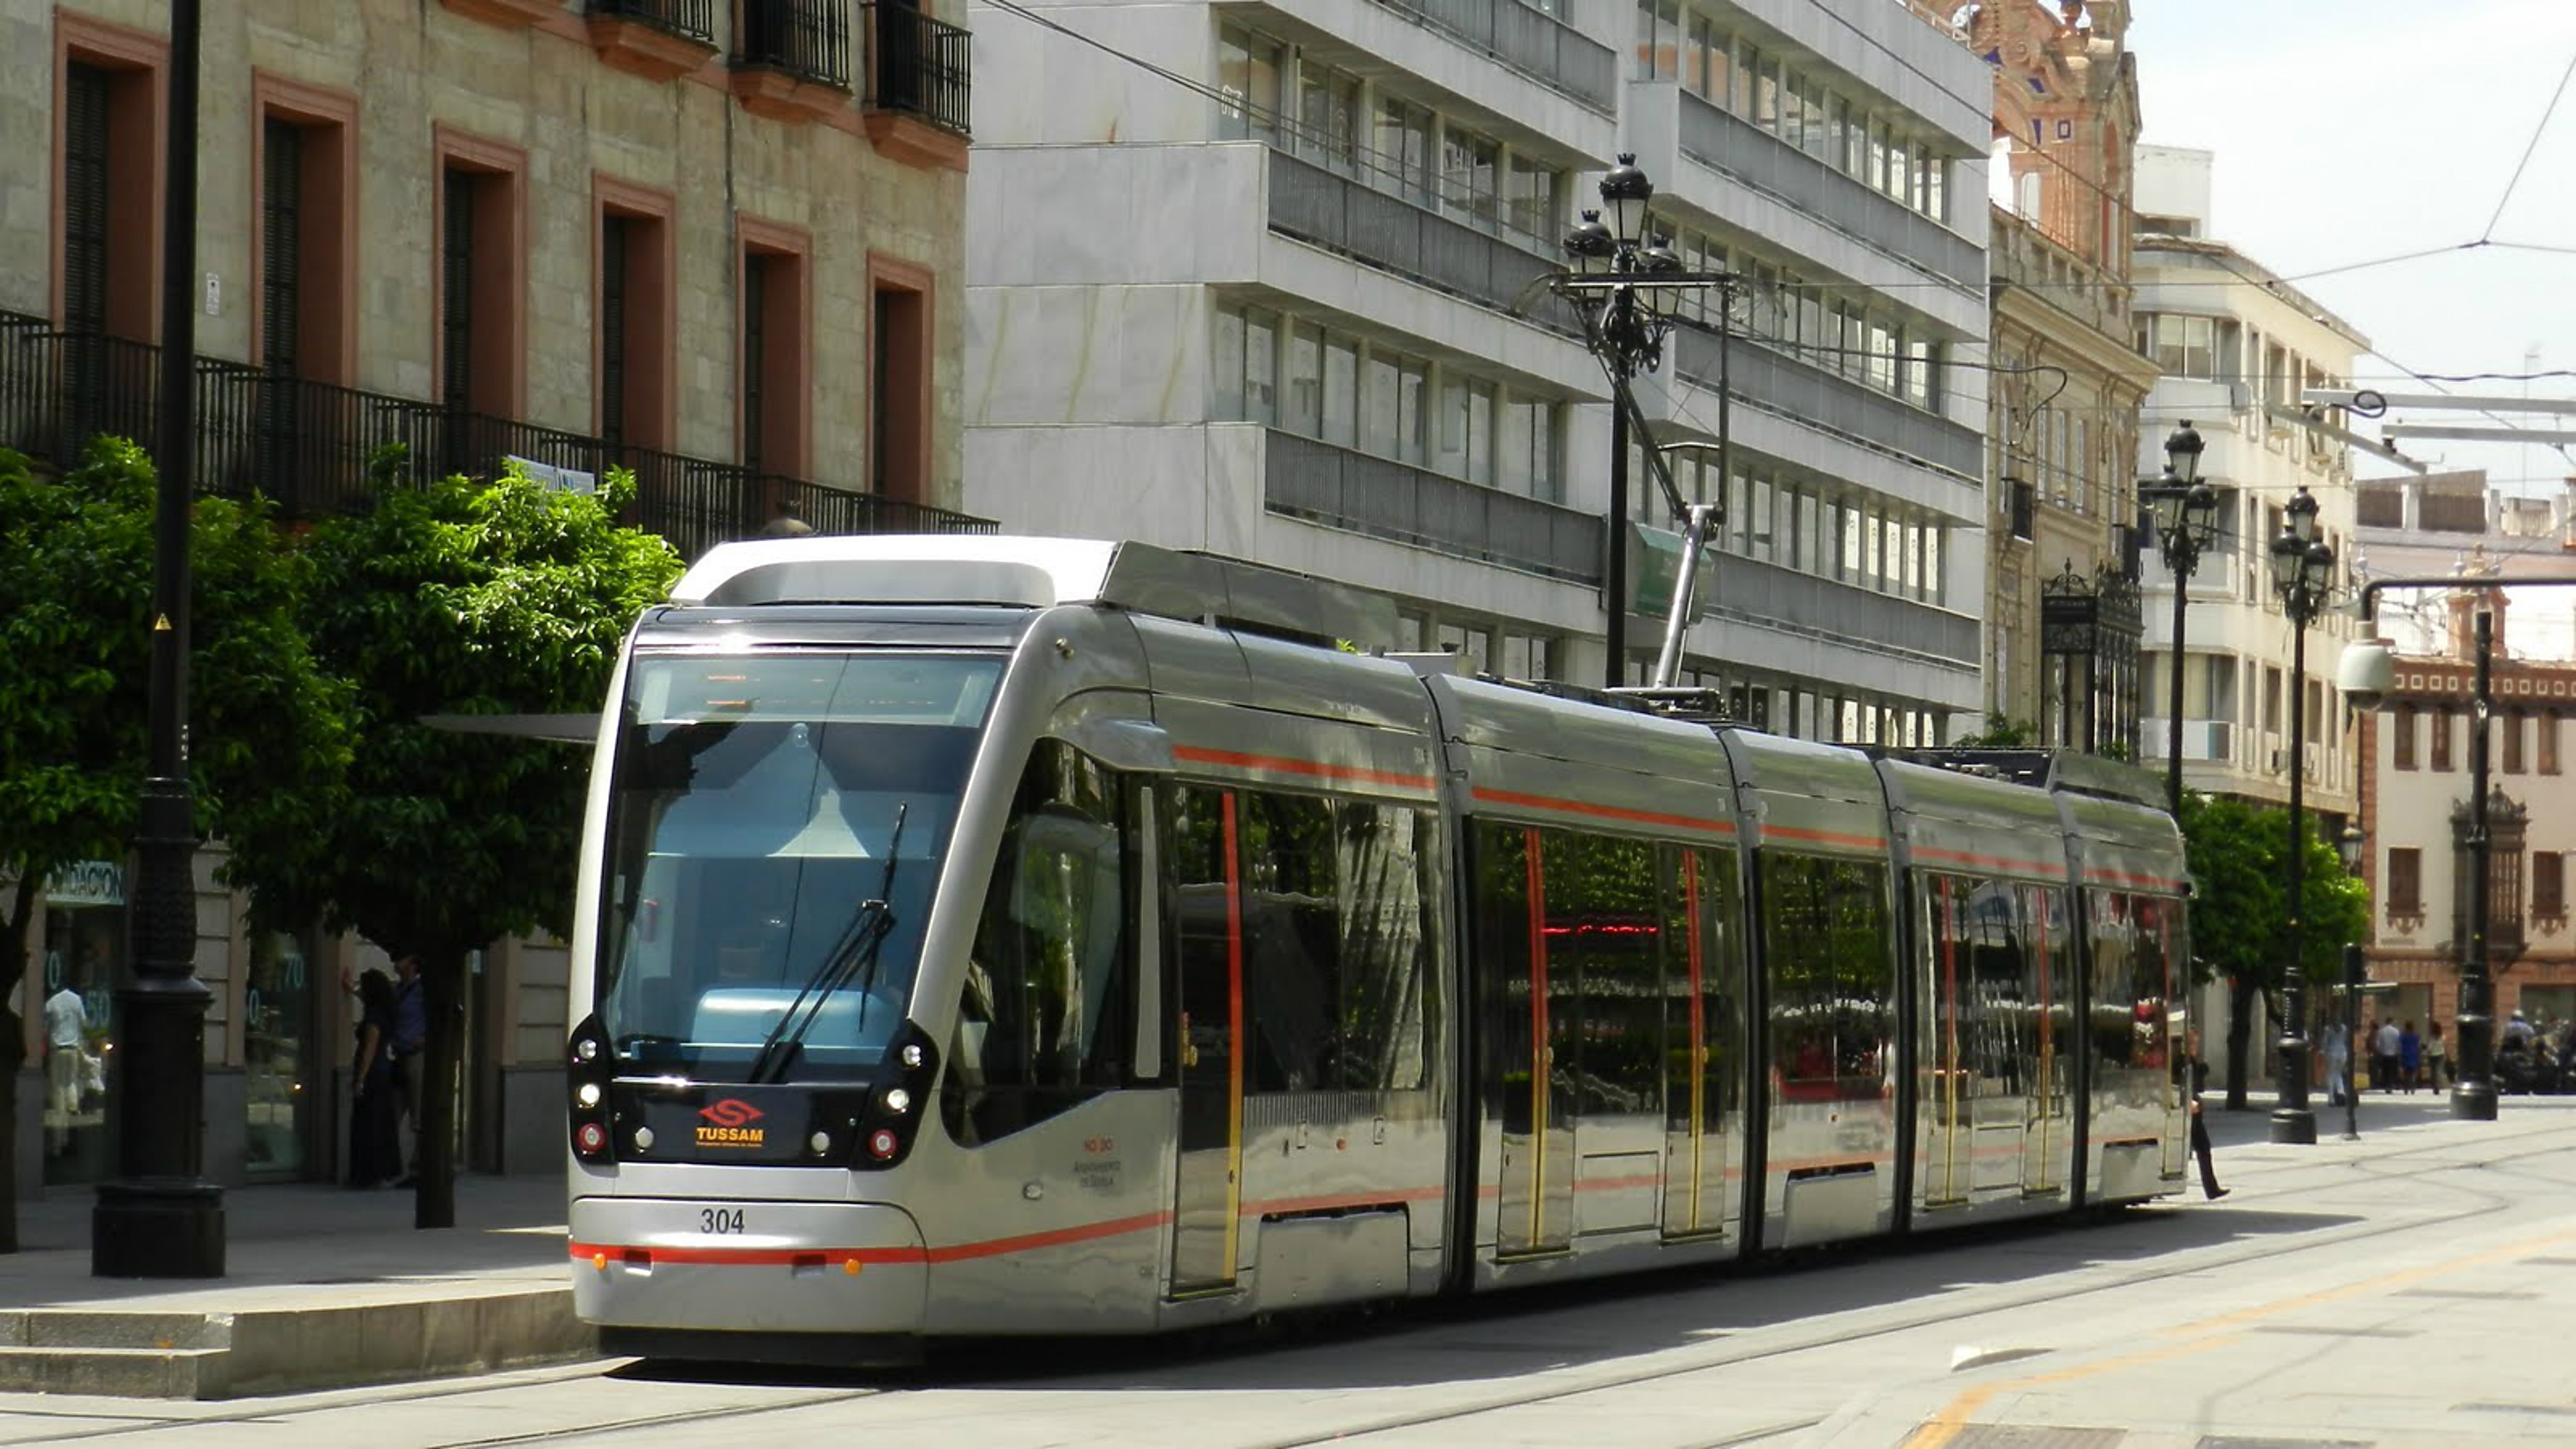
rail, transit, tram, streetcar, transport, vehicle, cable car, public transport, seville, trolleybus, land vehicle, mode of transport, rolling stock, metropolitan area